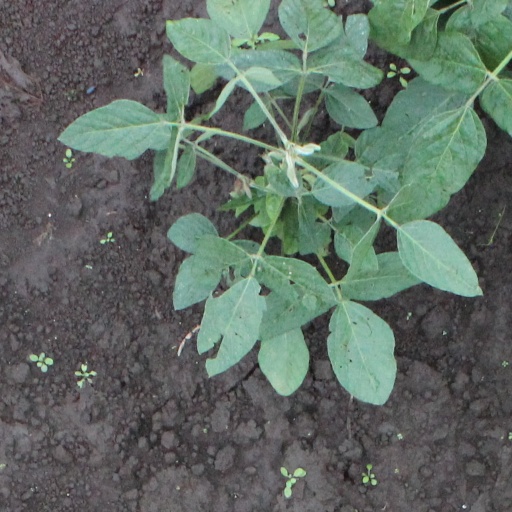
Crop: soybean